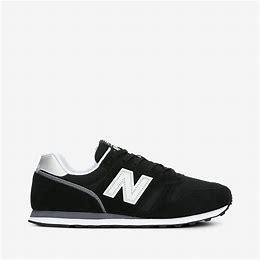
Brand: New
Model: Balance New Balance 373